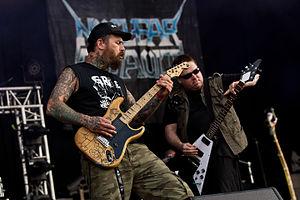
Nuclear Assault est un groupe de thrash metal américain, originaire de New York.